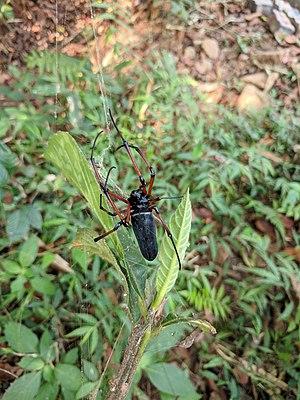
Nephila est un genre d'araignées aranéomorphes de la famille des Araneidae.